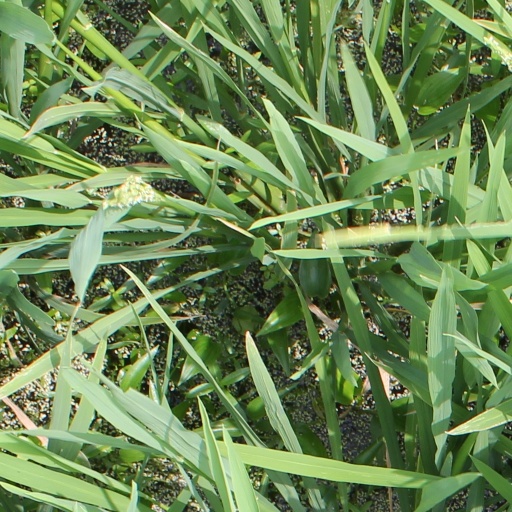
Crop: rice